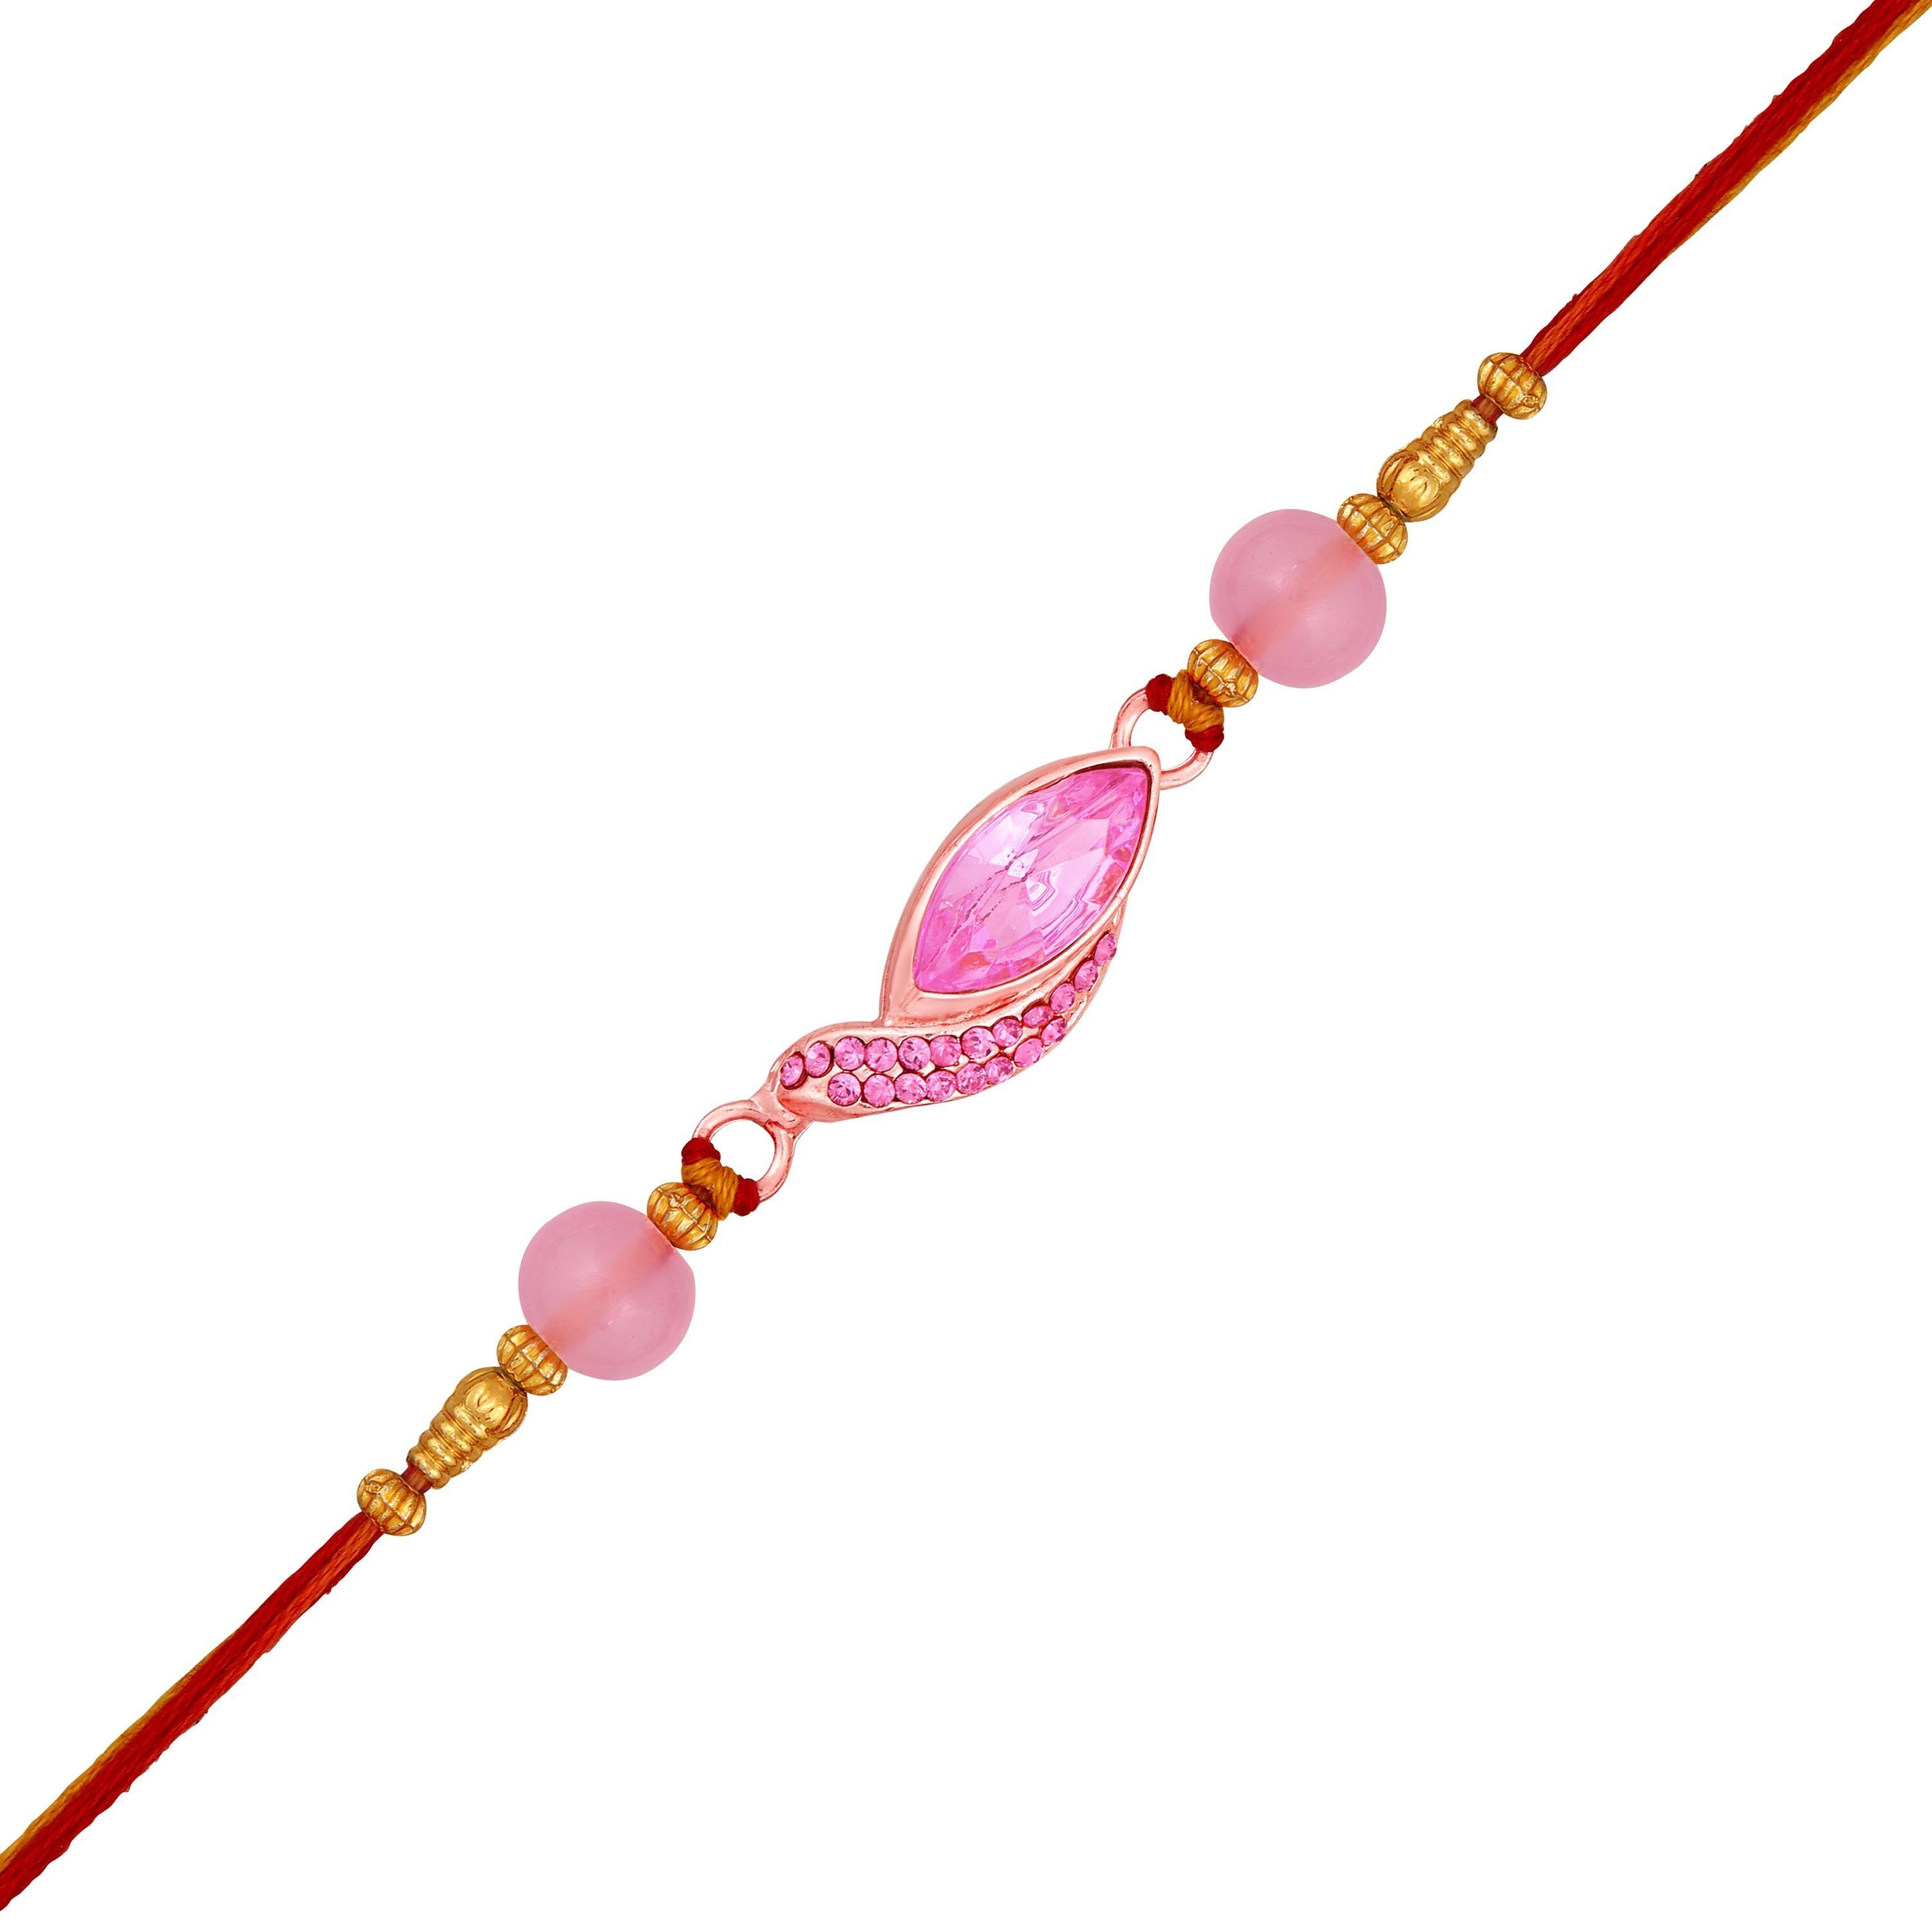
 Mahi Rose Gold Plated Pink Crystals Studded Simple and Classic Rakhi for Bhaiya, Brother, Bhai, Bro (RA1100804ZPin)
Type: Rakhis
Brand: Mahi
Price: Rs. 229
 Celebrate Raksha Bandhan with our exquisitely crafted Rakhi, designed to strengthen the bond between siblings. This traditional Rakhi features intricate beadwork and durable thread, ensuring it stands the test of time. Handmade with care, each Rakhi is a unique and meaningful gift for your brother. Each Rakhi carries heartfelt blessings and good wishes for your brother's well-being and success. Celebrates the bond of love and protection between siblings, a cherished tradition in Indian culture.
Features: The Rakhi is adorned with vibrant colors and attractive embellishments that add a touch of elegance to the celebration.,Content in Box : 1 Rakhi ; Cultural Significance: This beautiful Rakhi will acknowledge your love for Your Brother with the promise that your bond with him will grow stronger as time goes on.,Vibrant Colors: Adding bright and playful colors to the celebration will make it stand out and make it more enjoyable.,Celebrate the bond of love and protection with our exquisite Rakhis. Share the joy of Raksha Bandhan Festival with this beautiful Rakhi, a token of love, protection and blessings.,Adjustable Size and Easy to tie: Designed to fit wrists of all sizes. It is simple and easy to tie the Rakhi securely and effortlessly.
Included: 1 Rakhi